New Jersey Route 70

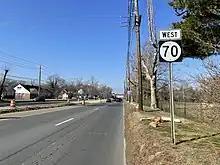
Route 70 westbound past CR 627 in Cherry Hill

Route 70 begins at an interchange with Route 38 and Marlton Pike (CR 601) and Browning Road (CR 612) in Pennsauken, Camden County. From this interchange, it heads to the southeast on Marlton Pike, a six-lane divided highway that runs through suburban residential and commercial areas. The road is also officially called the John Davison Rockefeller Memorial Highway for its entire length after John D. Rockefeller. The road enters Cherry Hill and comes to a cloverleaf interchange with Cuthbert Boulevard (CR 636) before crossing under NJ Transit's Atlantic City Line, a short distance to the south of the Cherry Hill Station. In this area, Route 70 passes to the south of a retail and residential development at the former site of the Garden State Park Racetrack before crossing the intersection of Grove Street/Haddonfield Road (CR 644). Past this intersection, the route narrows to four lanes and turns more to the east as it comes to the Ellisburg area. In Ellisburg, it has an intersection with Kings Highway (Route 41/CR 573) and Brace Road (Route 154). The road runs through more suburban areas as it encounters I-295 at a cloverleaf interchange. A short distance past I-295, Route 70 passes over the New Jersey Turnpike without an interchange before widening into an eight-lane highway and continuing east to the intersections of Greentree Road (CR 674) and Springdale Road (CR 673). Following the intersection of Springdale Road (CR 673), the road narrows back to four lanes before it encounters the intersection of CR 600, a former alignment of the road known as Old Marlton Pike.